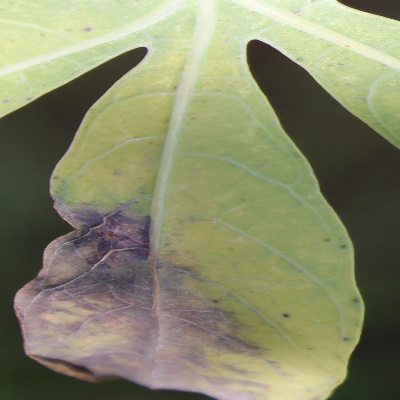
Crop: Cassava
Condition: bacterial blight